Stéphane Belmondo

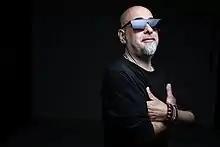
Stephane Belmondo by Geraldine Aresteanu

Stéphane Belmondo (born July 8, 1967) is a French jazz trumpeter, flugelhornist, and drummer. Including recordings made with his brother Lionel Belmondo and Yusef Lateef, he won the best French album category "(L'Album français de l'année)" in 2003, 2004 and 2005, and the best artist award "(L'Artiste ou la Formation instrumentale française de l'année)" in 2003 and 2004. in the French "Victoires du Jazz" awards. Along with his brother, he is noted for tribute albums that involve the musicians being honored.